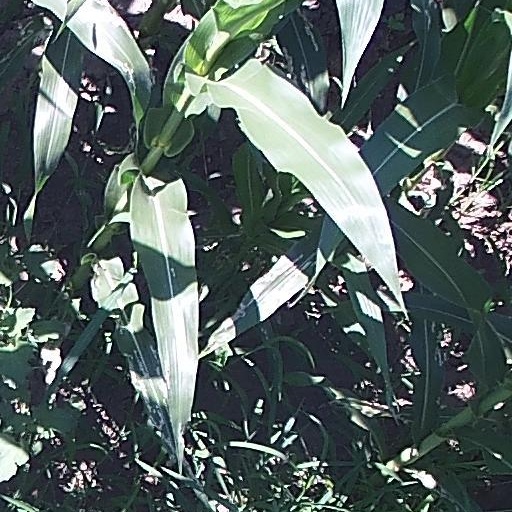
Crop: maize; corn